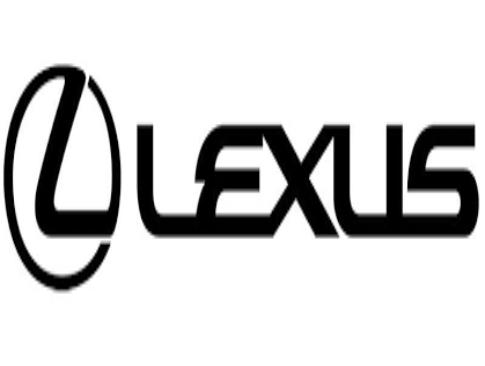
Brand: lexus-2
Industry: Transportation